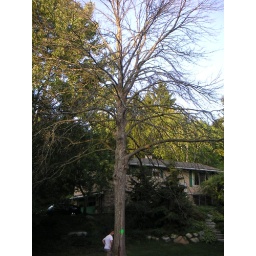
The tree across the street that's been killed by the Emerald Ash Borer.